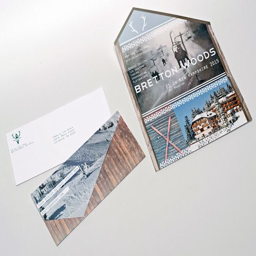
ski area on packaging of the package design gallery